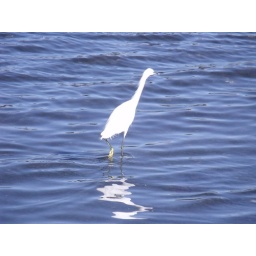
snowy egret against blue wavy water